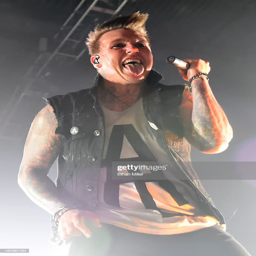
hard rock artist of artist performs .